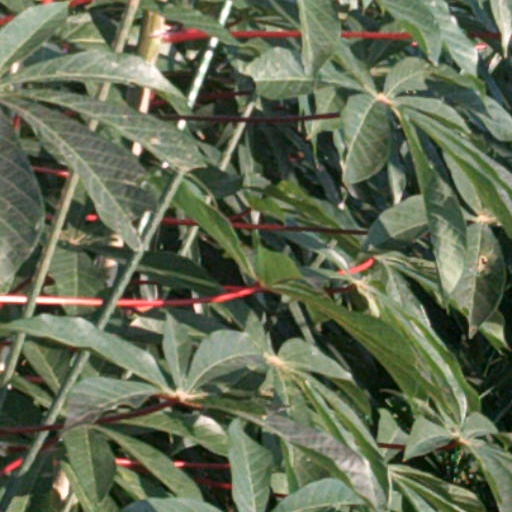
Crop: cassava